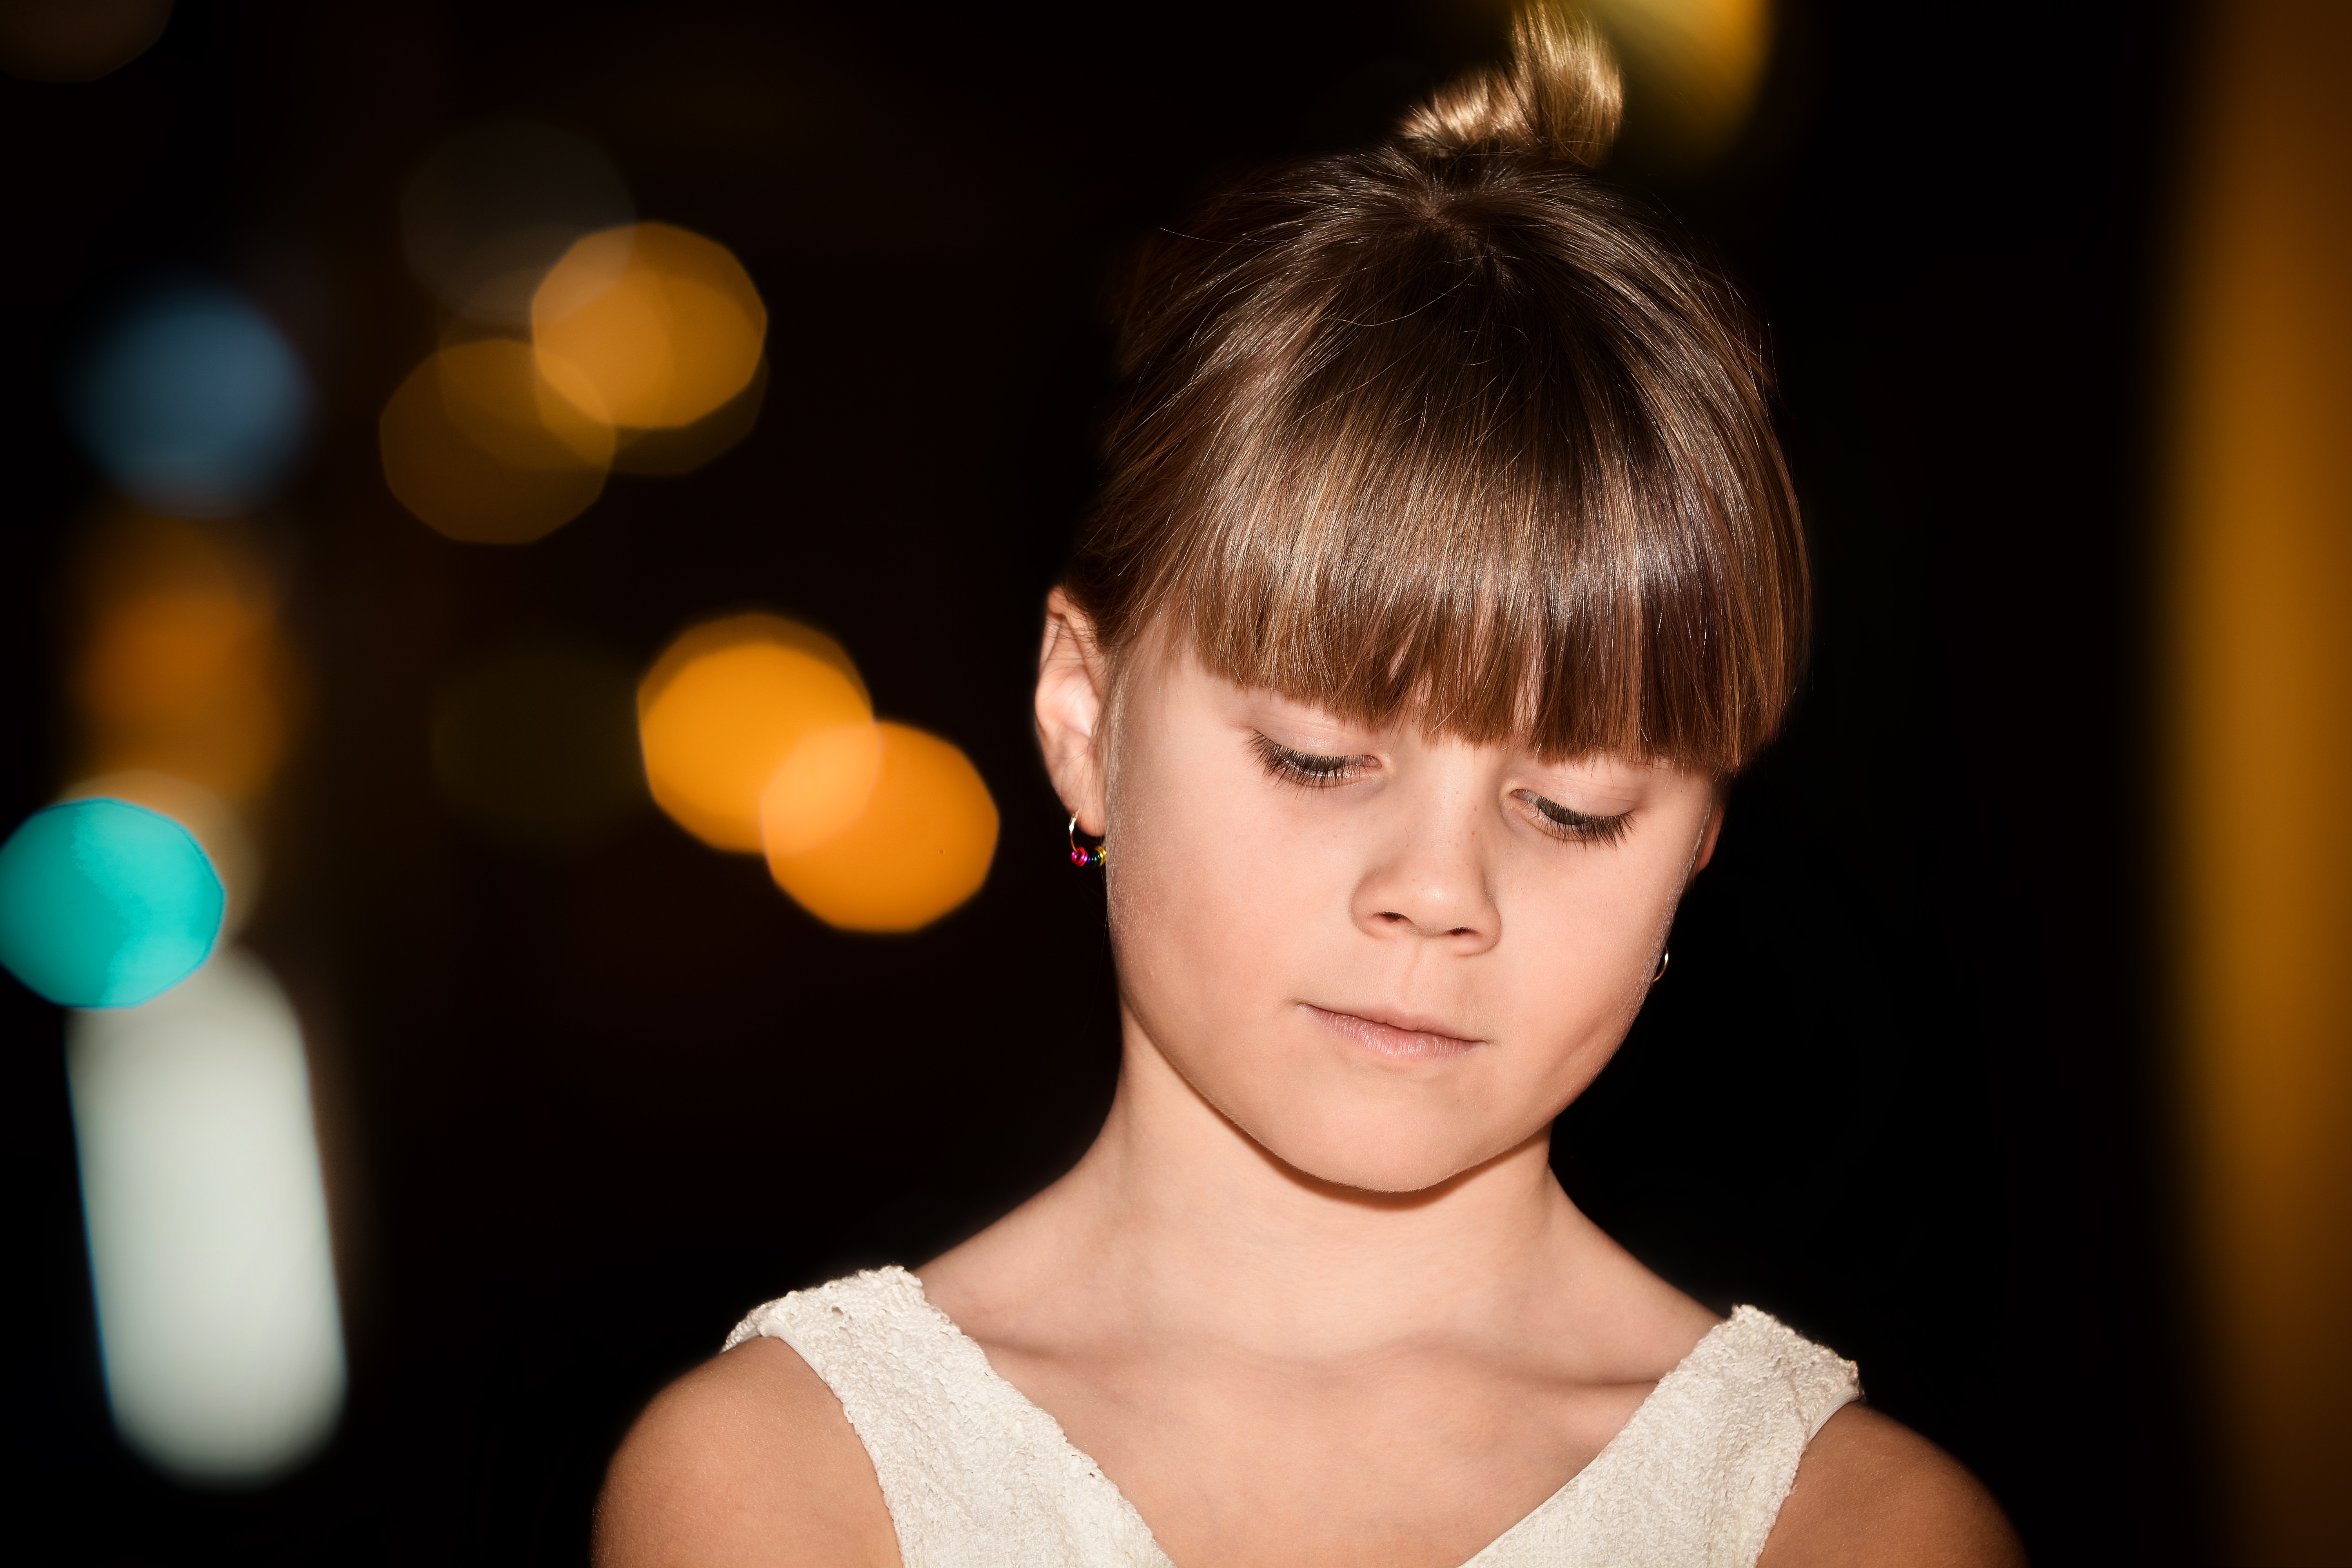
person, bokeh, girl, hair, view, dark, portrait, model, spring, child, fashion, hairstyle, long hair, face, nose, eye, head, beauty, brown hair, portrait photography